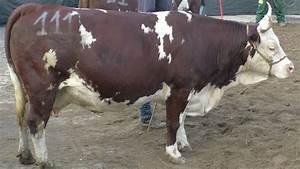
cow